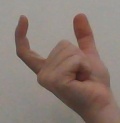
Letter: nun